9th Coast Regiment, Royal New Zealand Artillery

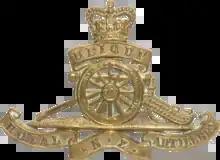
Cap badge of the Royal New Zealand Artillery

The 9th Coast Regiment, Royal New Zealand Artillery was a territorial coastal artillery regiment of the New Zealand Army. The regiment was formed in 1940 as 9th Heavy Regiment, New Zealand Artillery and controlled the coastal defence batteries around Auckland. The regiment was progressively expanded and by the end of the war had batteries all over the upper North Island. The regiment was reduced to a cadre in 1957 and disbanded in 1967, along with the other coastal artillery regiments (10th and 11th).